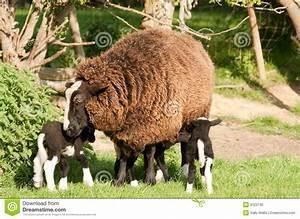
sheep